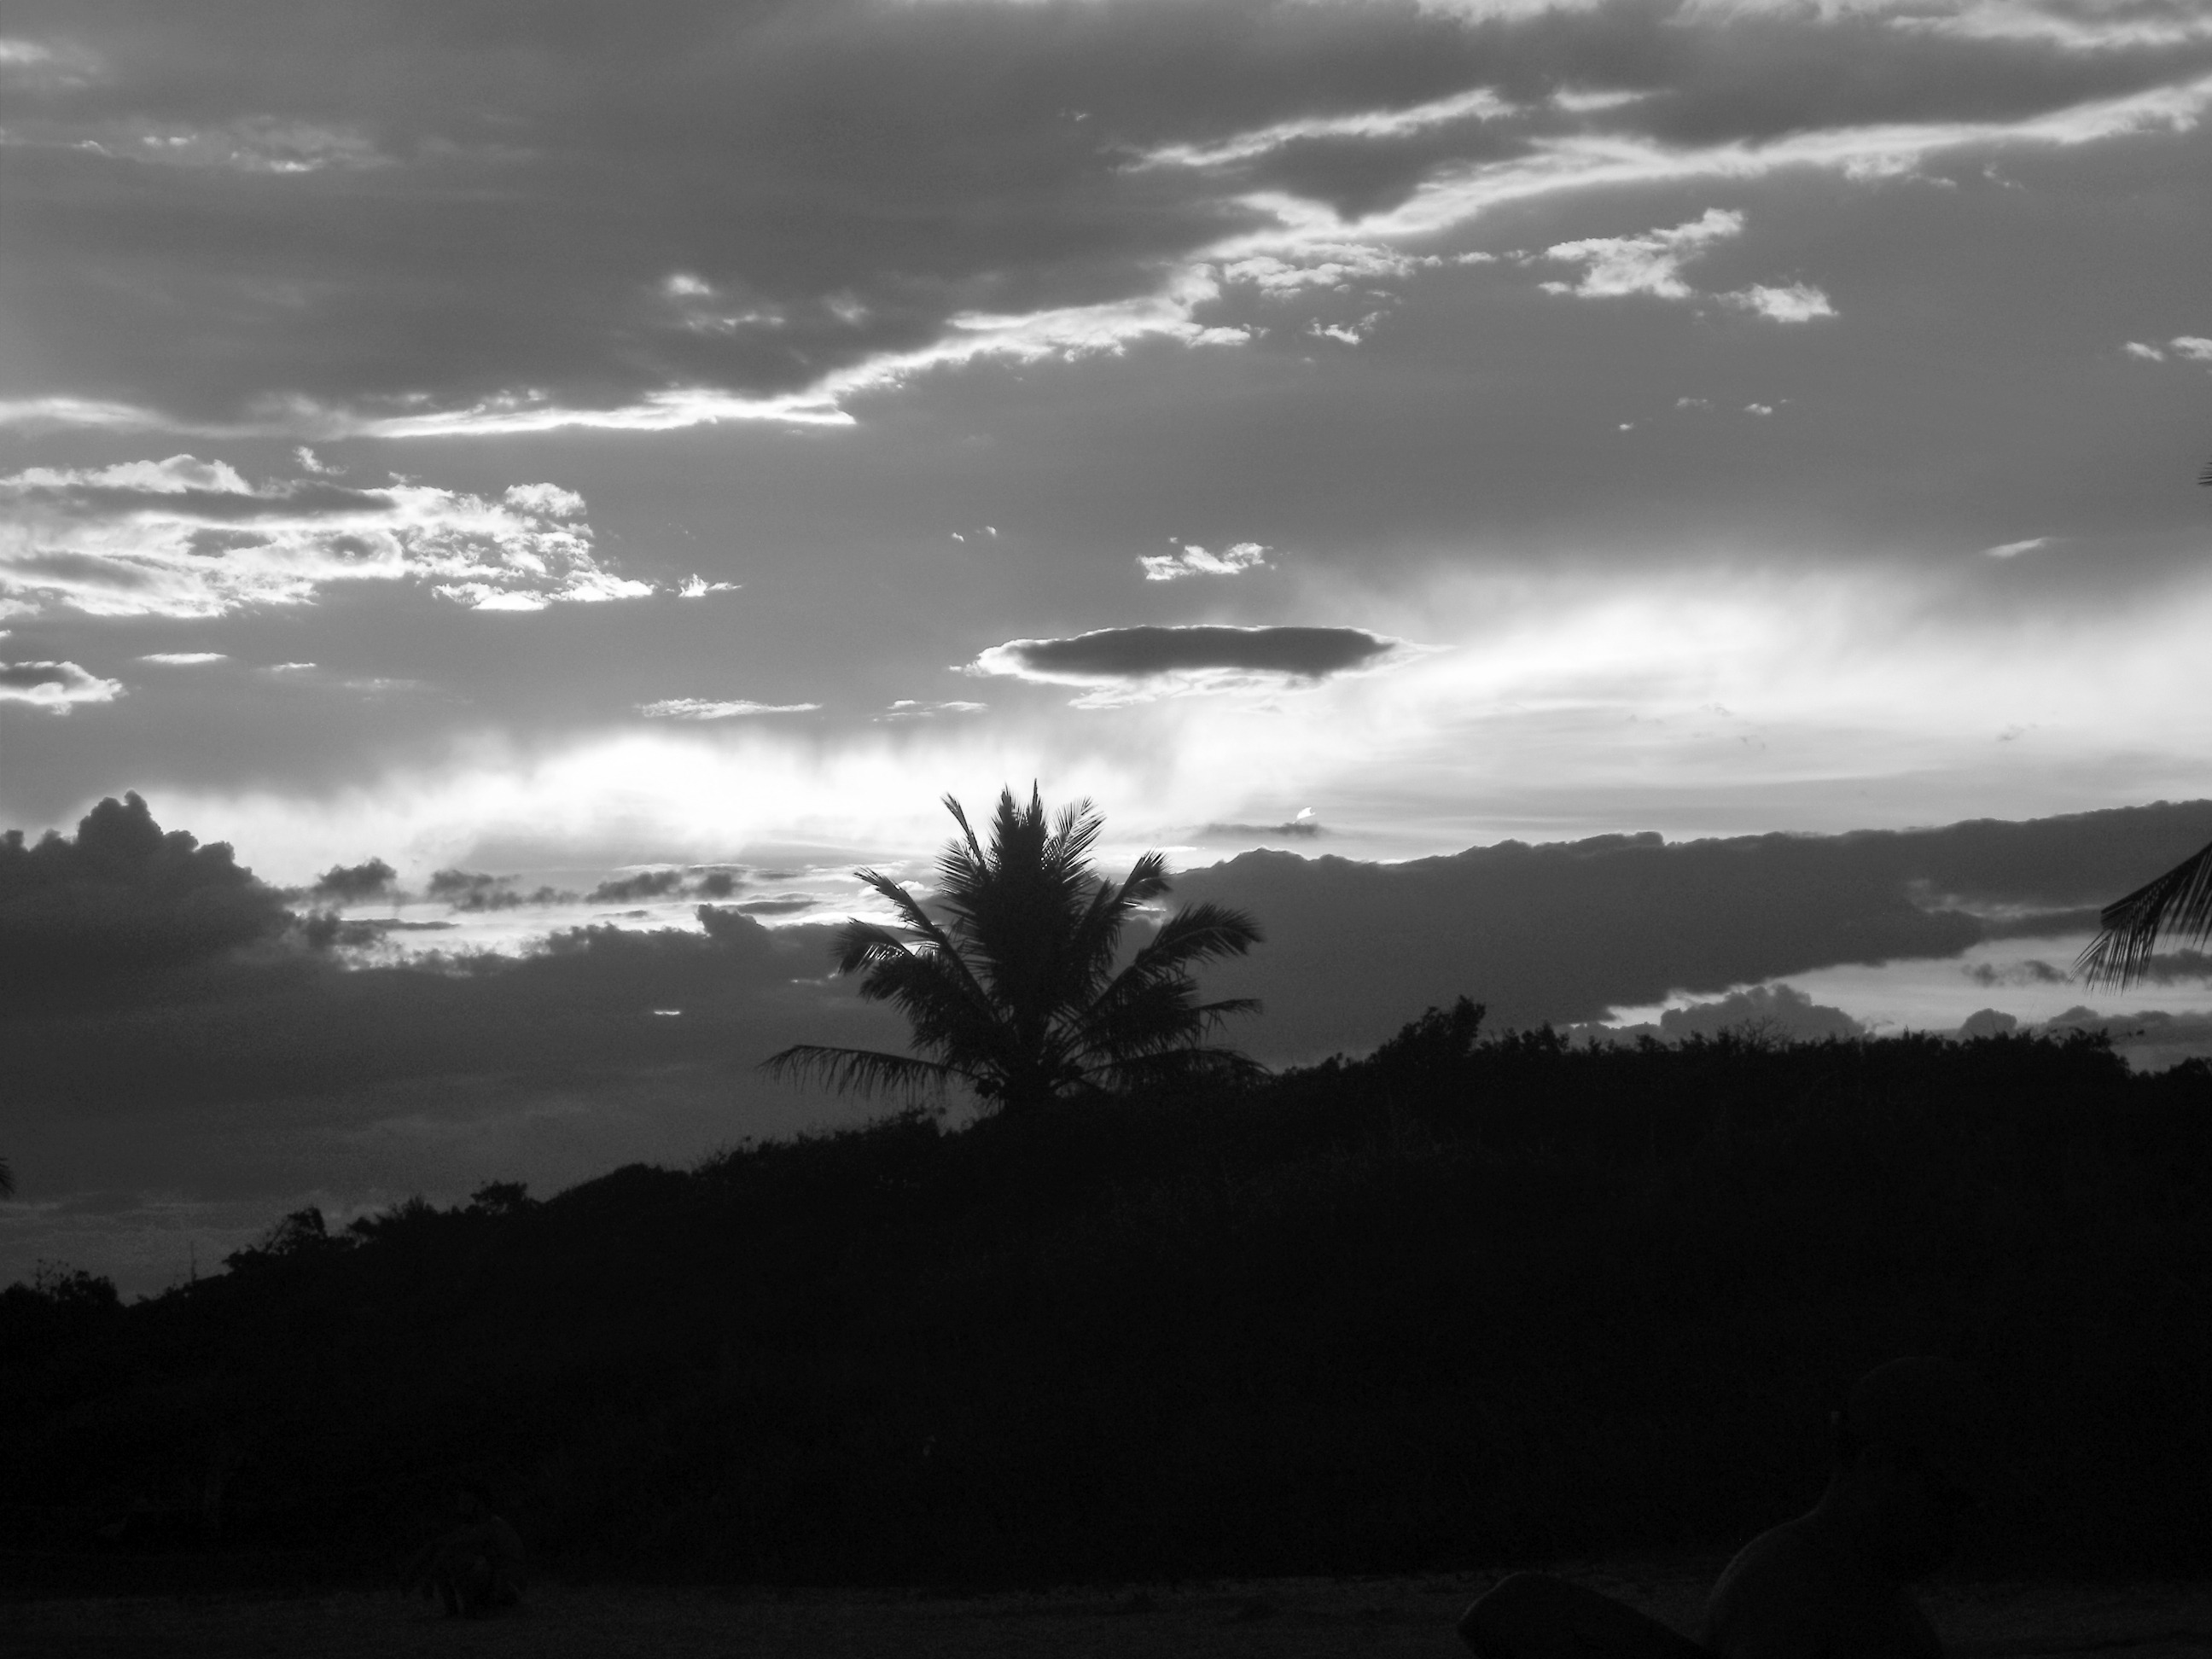
beach, nature, horizon, mountain, cloud, black and white, sky, sunrise, sunset, mist, sunlight, morning, hill, dawn, atmosphere, dusk, evening, darkness, monochrome, beira mar, coconut trees, meteorological phenomenon, monochrome photography, atmospheric phenomenon, mountainous landforms